Mackenzie, British Columbia

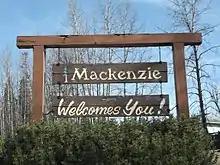
Mackenzie's welcome sign

In the winter, Mackenzie hosts dog sled racing, cross-country skiing, and snowmobiling competitions, and maintains 32 km of groomed cross-country ski trails. Morfee Mountain overlooks Mackenzie and is suitable for hiking and off-road vehicle usage. Mackenzie has a swimming pool, indoor skating rink, a curling rink, and two beaches on Morfee Lake; First Beach is used primarily for recreational swimming, and Second Beach includes a boat launch. Mackenzie is home to Little Mac Ski Hill, a small local ski hill and mountain-bike park located east of town and a 45-minutes drive from Powder King ski resort. The nearby lakes and forests are suitable for fishing and hunting.